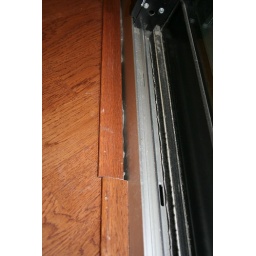
Wooden sill under balcony glass sliding door is detached and loose. Same for wooden sill of second bedroom door.